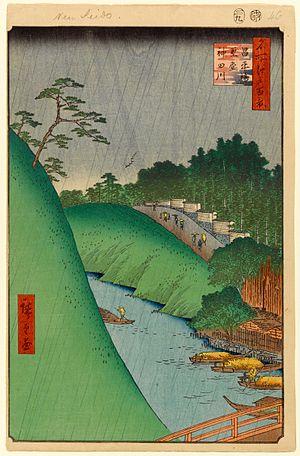
Les Cent vues d'Edo constituent, avec Les Cinquante-trois Stations du Tōkaidō et Les Soixante-neuf Stations du Kiso Kaidō, l'une des séries d'estampes majeures que compte l'œuvre très abondante du peintre japonais Hiroshige. Malgré le titre de l'œuvre, réalisée entre 1856 et 1858, il y a en réalité 119 estampes qui toutes utilisent la technique de la xylographie. La série appartient au style de l'ukiyo-e, mouvement artistique portant sur des sujets populaires à destination de la classe moyenne japonaise urbaine qui s'est développée durant l'époque d'Edo. Plus précisément, elle relève du genre des meisho-e célébrant les paysages japonais, un thème classique dans l'histoire de la peinture japonaise. Quelques-unes des gravures sont réalisées par son élève et fils adoptif, Utagawa Hiroshige II qui, pendant un temps, utilise ce pseudonyme pour signer certaines de ses œuvres.